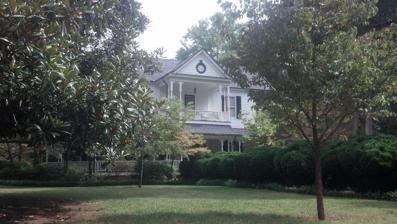
Building: Grubb–Sigmon–Weisiger House
Country: United States of America
Year built: 1911
Historic house in North Carolina, United States United States historic place Grubb–Sigmon–Weisiger House U.S. National Register of Historic Places Grubb–Sigmon–Weisiger House, September 2012 Show map of North Carolina Show map of the United States Location 213 McCoy Rd., Salisbury, North Carolina Coordinates 35°41′15″N 80°30′6″W / 35.68750°N 80.50167°W / 35.68750; -80.50167 Area 2.9 acres (1.2 ha) Built 1911 ( 1911 ) , 1927, 1939 Architectural style Queen Anne, Colonial Revival NRHP reference No. 99000198 Added to NRHP February 12, 1999 The Grubb–Sigmon–Weisiger House , also known as the Grubb–Grimes–Sigmon House, is a historic home located at Salisbury , Rowan County, North Carolina .  It was built in 1911, and is a large two-story, Queen Anne style frame dwelling. It is sheathed in weatherboard and has a wraparound porch.  It was rotated 90 degrees to its present orientation in 1927, and the interiors redesigned in the Colonial Revival style in 1939.  Other contributing resources are the guest house (c. 1941), playhouse (c. 1928–1930), a garage / stable (c. 1927), truck-garage / workshop (c. 1942), smokehouse (c. 1942), and greenhouse (c. 1933). It was listed on the National Register of Historic Places in 1999. References